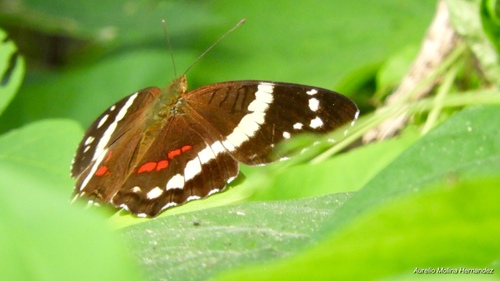
Scientific name: Anartia fatima
Common name: Banded peacock
Family: Nymphalidae
Order: Lepidoptera
Pollinator type: Primary pollinator
Habitat: Open areas and gardens
Geographic range: South America
Conservation status: Least Concern